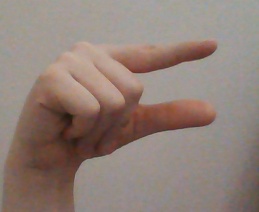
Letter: dal